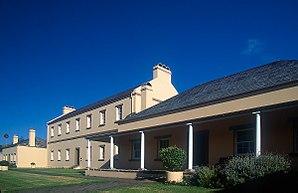
L’architecture australienne, au moins au début de l'histoire du pays, fut influencée par les architectures anglaise et américaine. Au mieux, les architectes australiens cherchaient à être les premiers à importer les nouveaux styles et essayaient de leur donner des caractères locaux. L'architecture australienne contemporaine post-seconde Guerre mondiale reflète le multiculturalisme de la société australienne et lui donne une identité émergente multifactorielle.